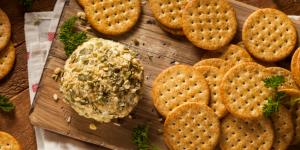
bolas de queso con thermomix